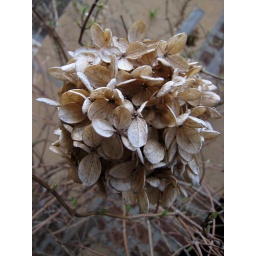
Dried flowers on a dried tree on a street in Brooklyn Heights.